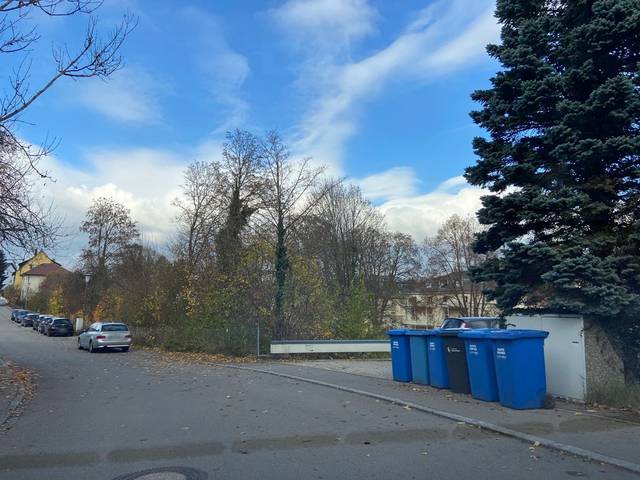
Region: Germany
Coordinates: 48.083, 9.222